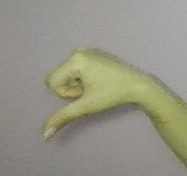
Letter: waw